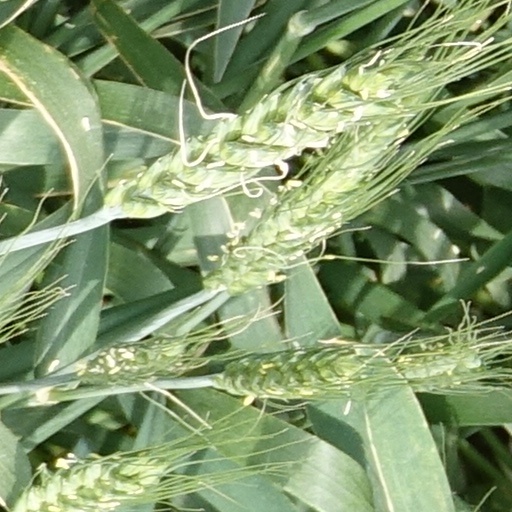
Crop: wheat